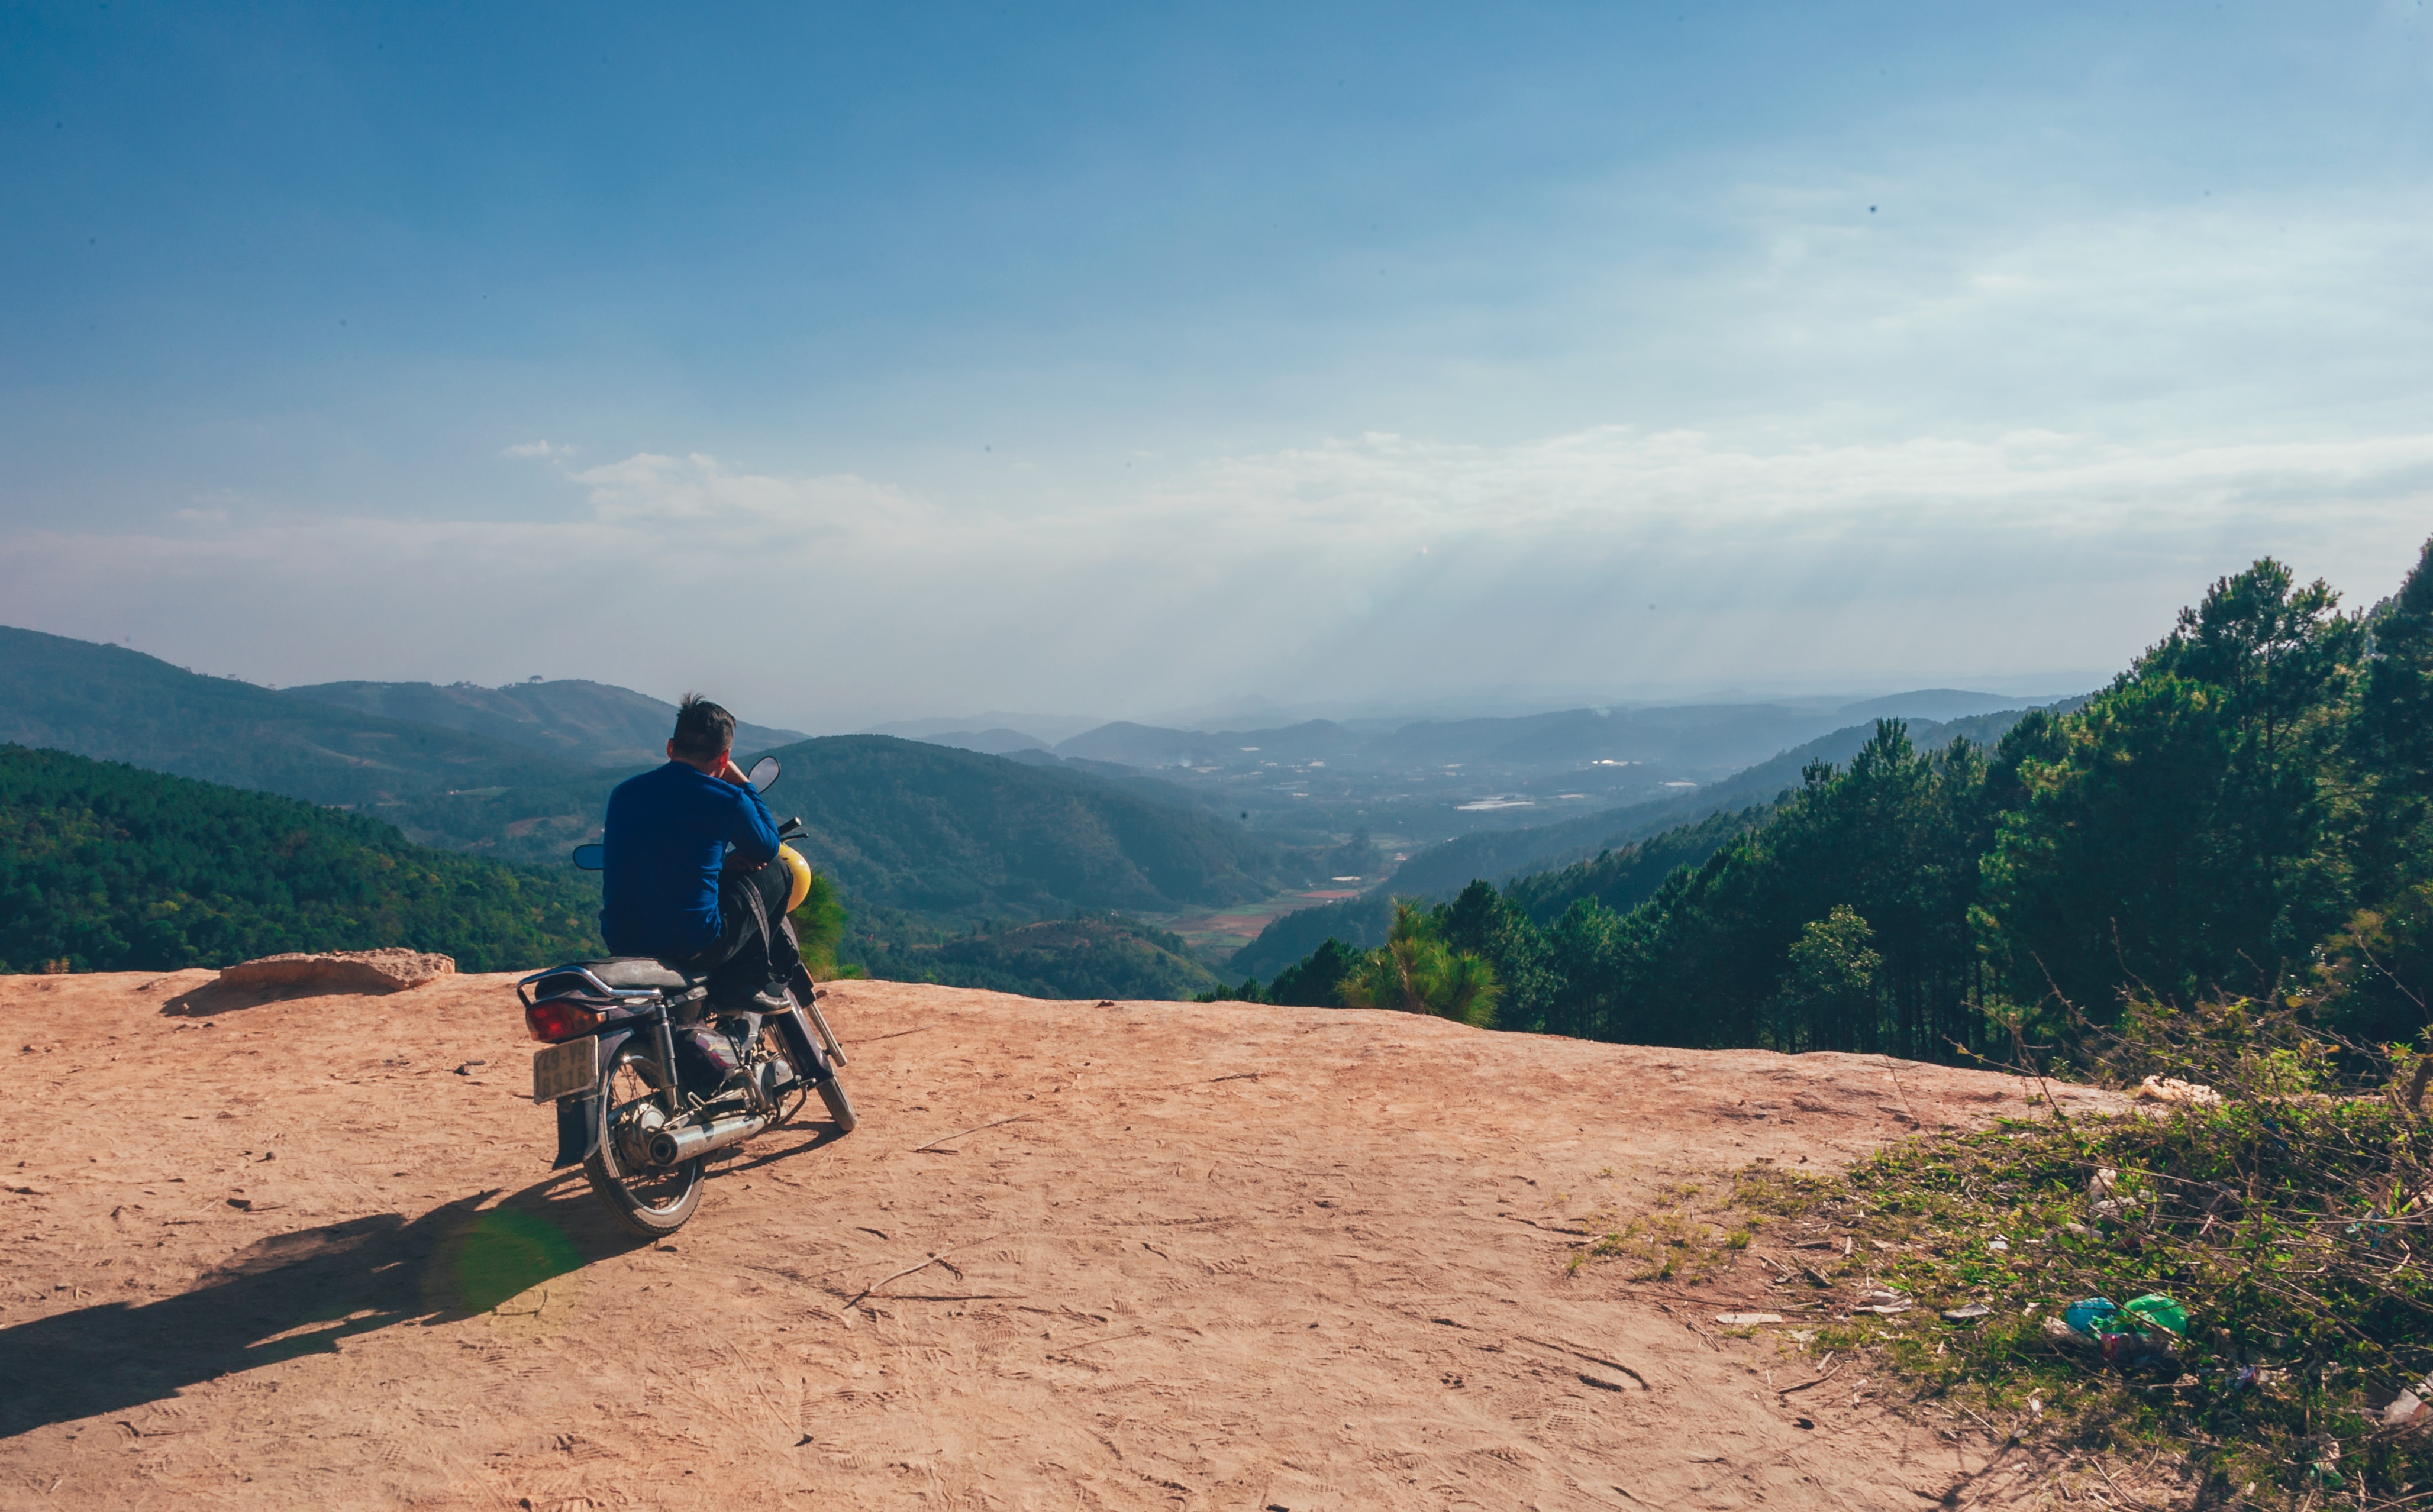
dirt road, mountainous landforms, mountain, mountain bike, vehicle, cycling, road, bicycle, ridge, mountain biking, hill station, recreation, sky, trail, downhill mountain biking, hill, soil, adventure, landscape, mountain range, freeride, sports equipment